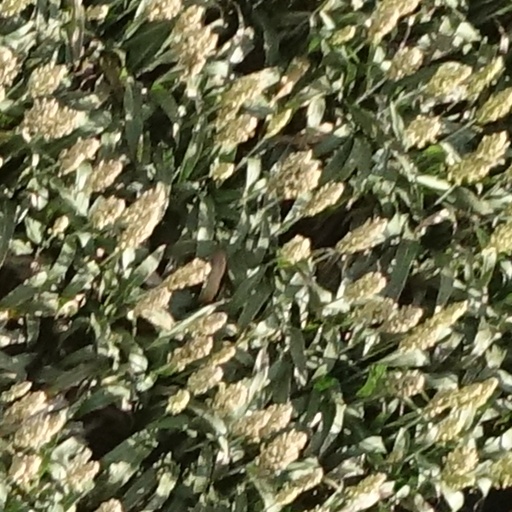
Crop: sorghum